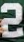
Number: 2